National Transport Trust

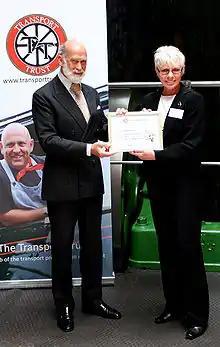
Elly Sallingboe was awarded the Transport Trust Lifetime Achievement Award in 2008 in recognition of over thirty years of dedication to the preservation and operation of Britain's only airworthy Boeing B-17 Flying Fortress – the 'Sally B' .

Surprisingly, although there are good collections of artefacts in public sector museums, it is the private sector preservationists that have made the most significant contribution to conservation and to the provision of the active enjoyment of transport to the public. A significant example is the restoration of the Avro Vulcan XH558 to flight status, among the most complex restoration projects ever undertaken globally; the project remained funded entirely by public donations, for which the Chief Executive of the Vulcan to the Sky Trust, Dr. Robert Pleming, was presented the Transport Trust Preservationist of The Year award, by Prince Michael of Kent. Dr. Pleming is now a Trustee of the National Transport Trust.